Font de Canaletes

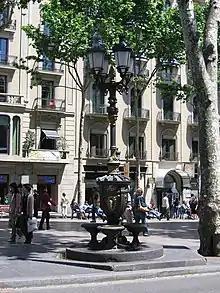
Font de Canaletes

Font de Canaletes (Spanish: "Fuente de Canaletas") is an ornate fountain, crowned by a lamp post, in Barcelona, Catalonia, in Rambla de Canaletes, the upper part of La Rambla, near Plaça de Catalunya.